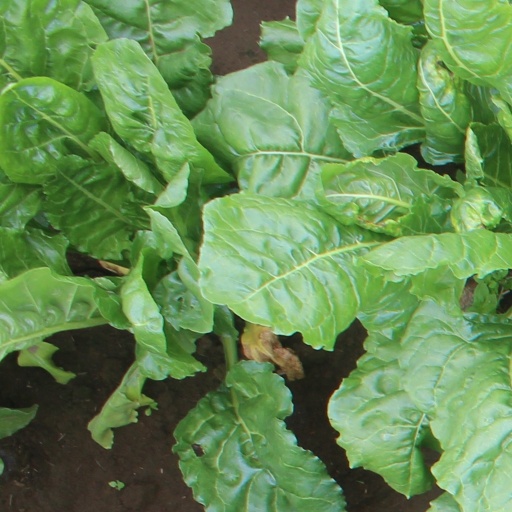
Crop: sugar beet